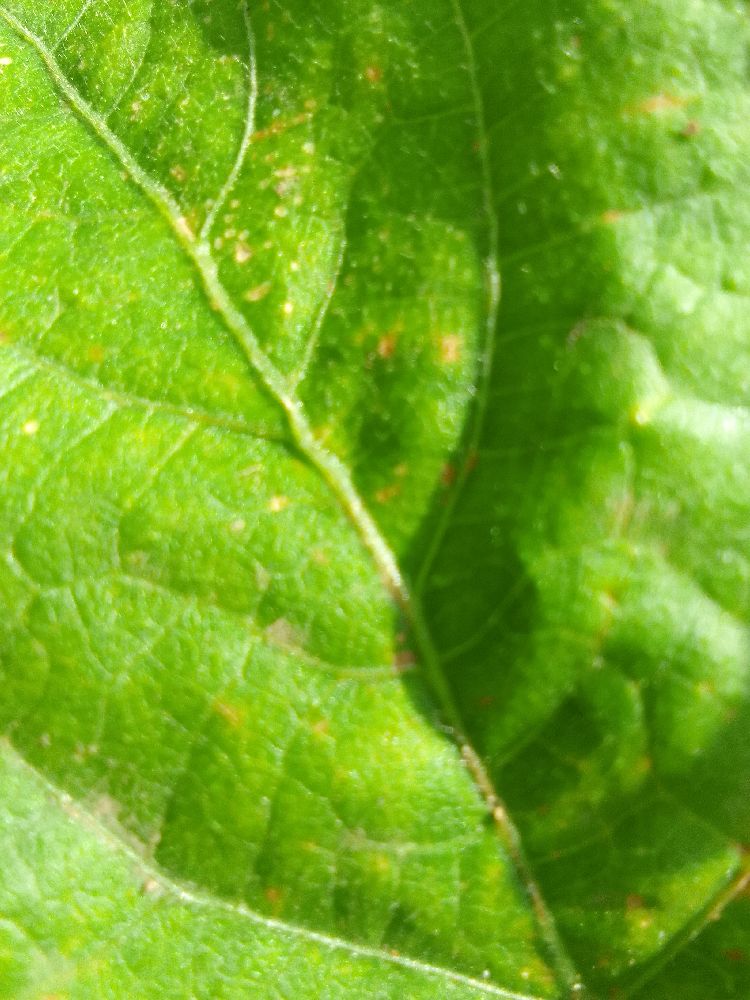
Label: healthy